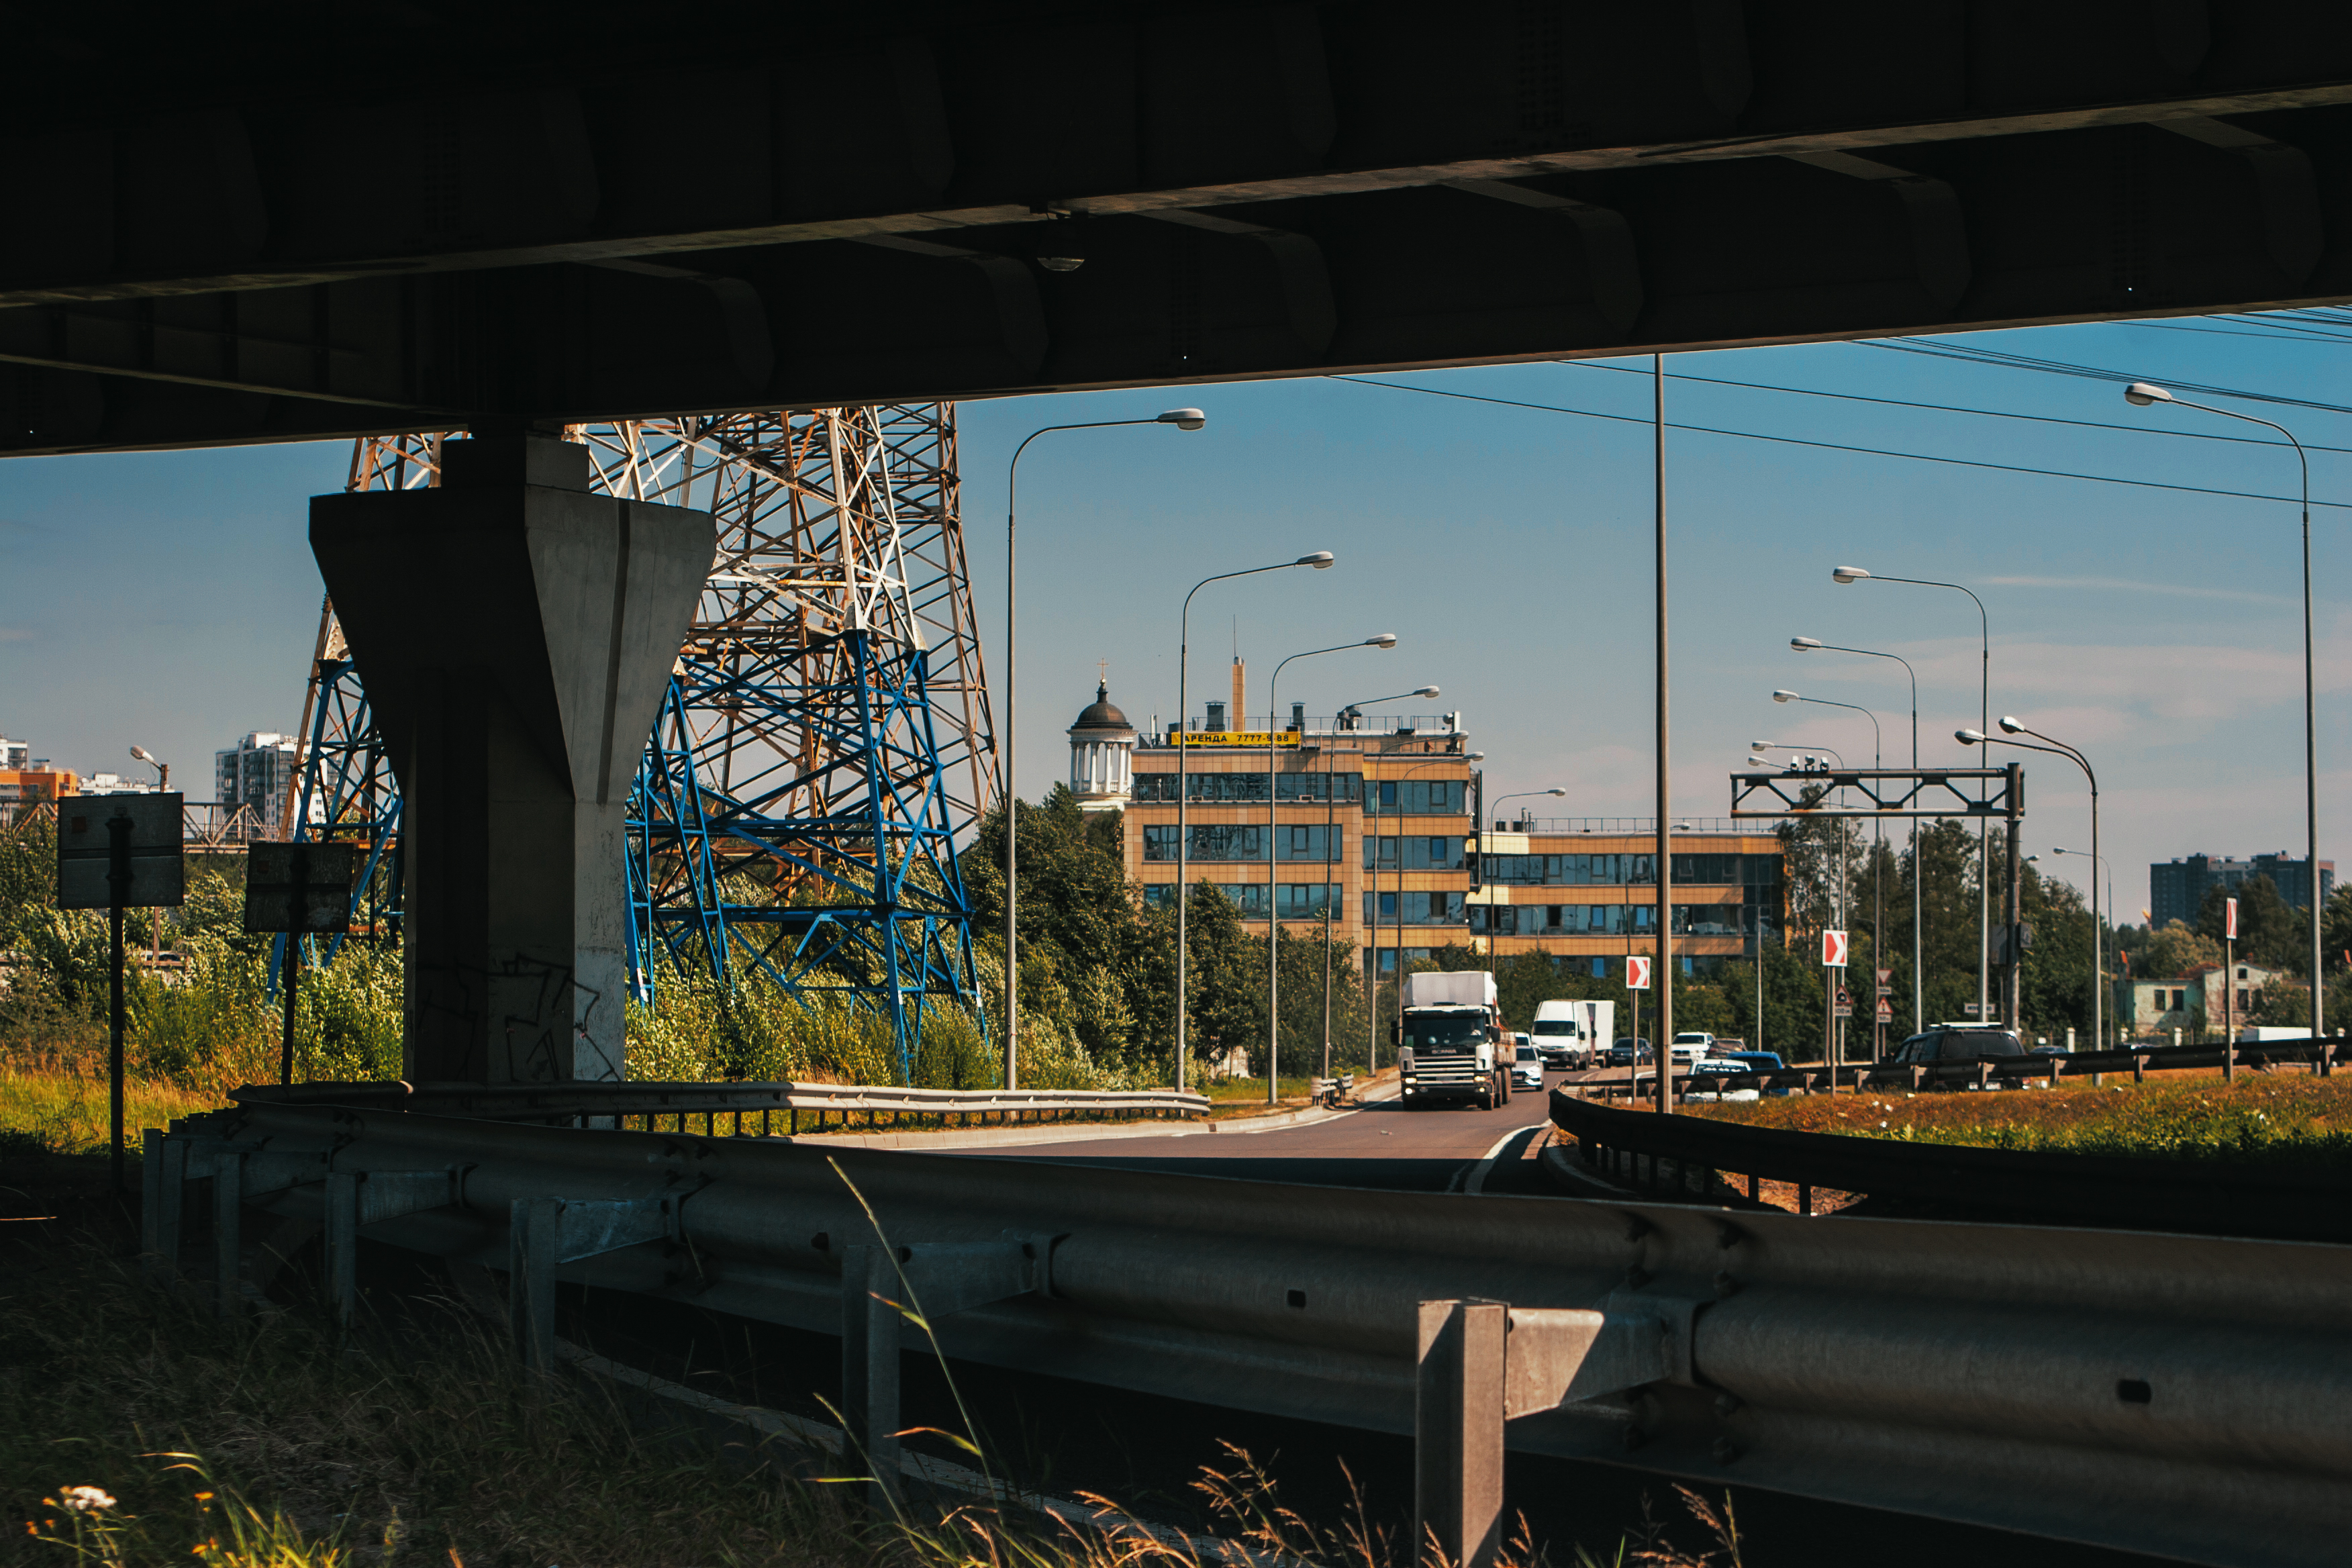
images, sky, plant, daytime, building, infrastructure, street light, road surface, shade, electricity, urban design, tower block, asphalt, residential area, road, city, bridge, cityscape, dusk, Tints and shades, grass, metropolitan area, facade, landscape, public utility, overpass, metropolis, mixed use, metal, reflection, car, girder bridge, concrete bridge, track, evening, headquarters, pole, sport venue, roof, suburb, glass, nonbuilding structure, street, freeway, highway, night, fixed link, downtown, stadium, light fixture, commercial building, corporate headquarters, intersection, beam bridge, traffic, automotive exterior, skyline, lane, public transport, transport, railway, junction